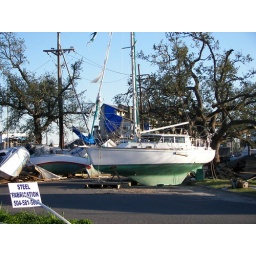
Sailboats in the road near the lake after Katrina.